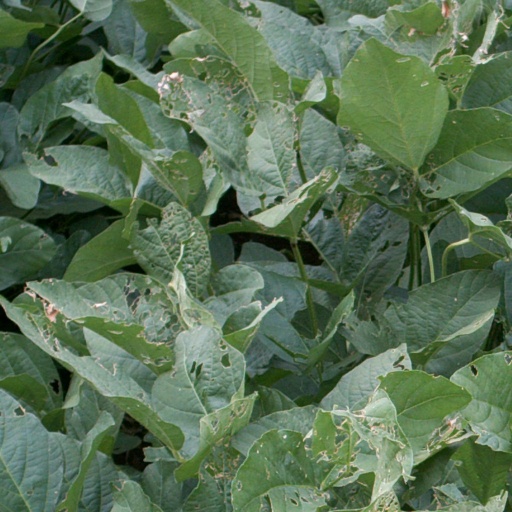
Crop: soybean